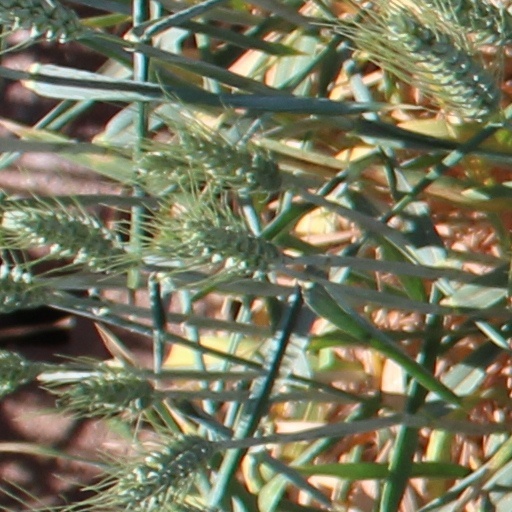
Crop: wheat